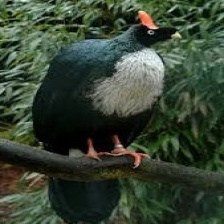
Species: HORNED GUAN
Scientific name: OREOPHASIS DERBIANUS